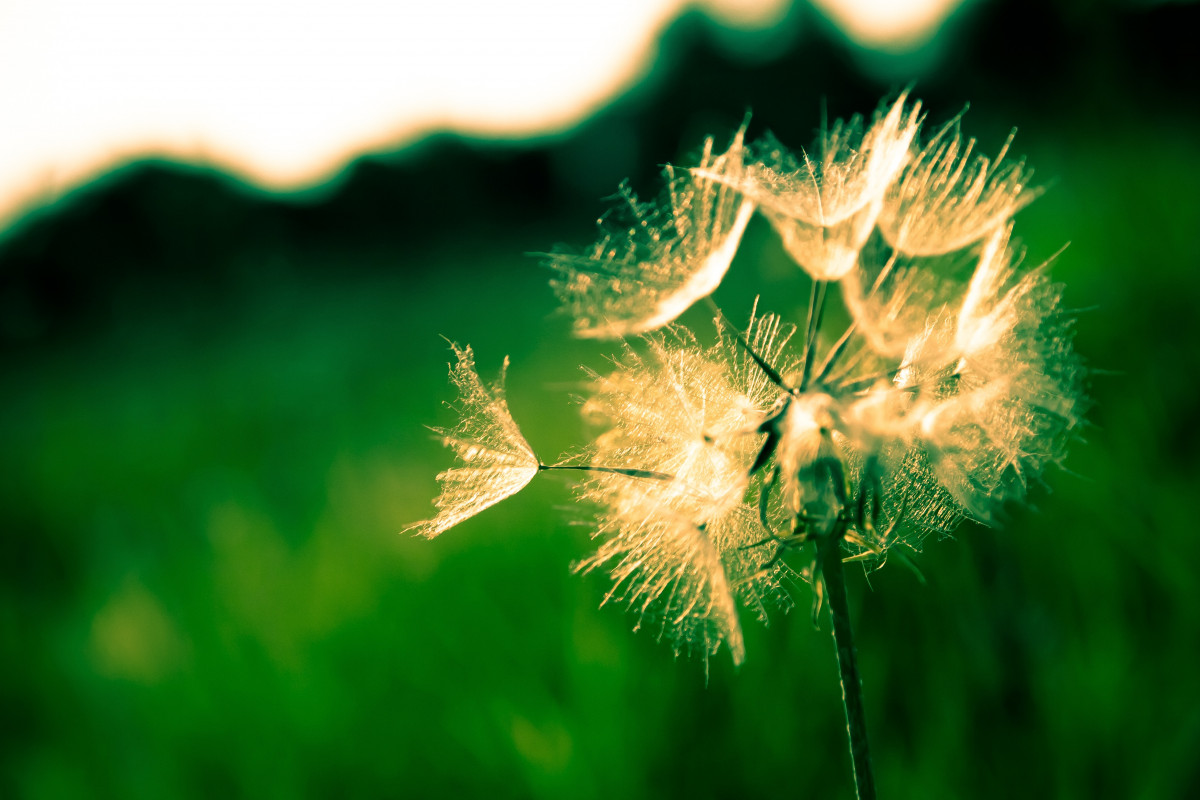
Tags: nature, grass, branch, light, sunlight, leaf, flower, sparkler, green, yellow, flora, close up, macro photography, flowering plant, daisy family, plant stem, computer wallpaper